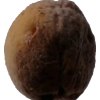
Label: peach